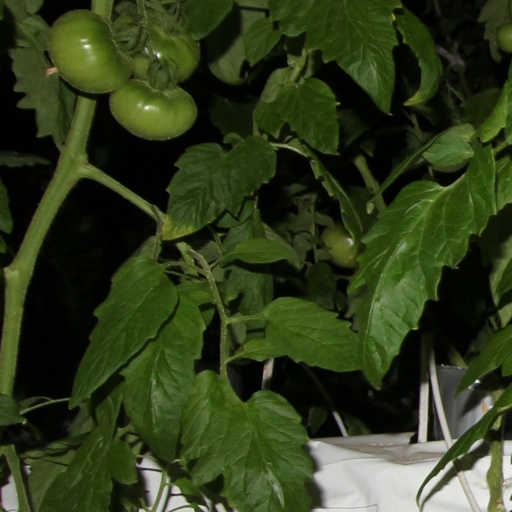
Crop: tomato